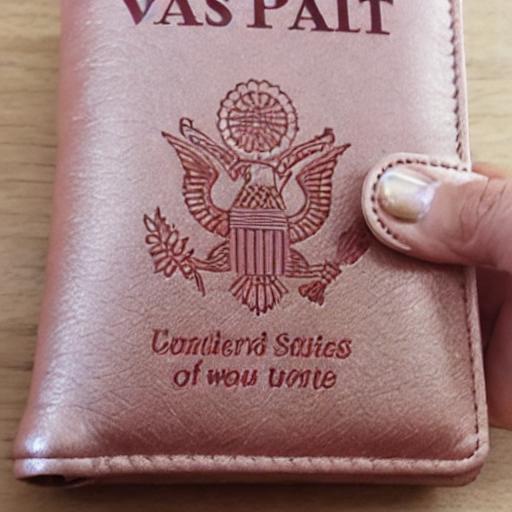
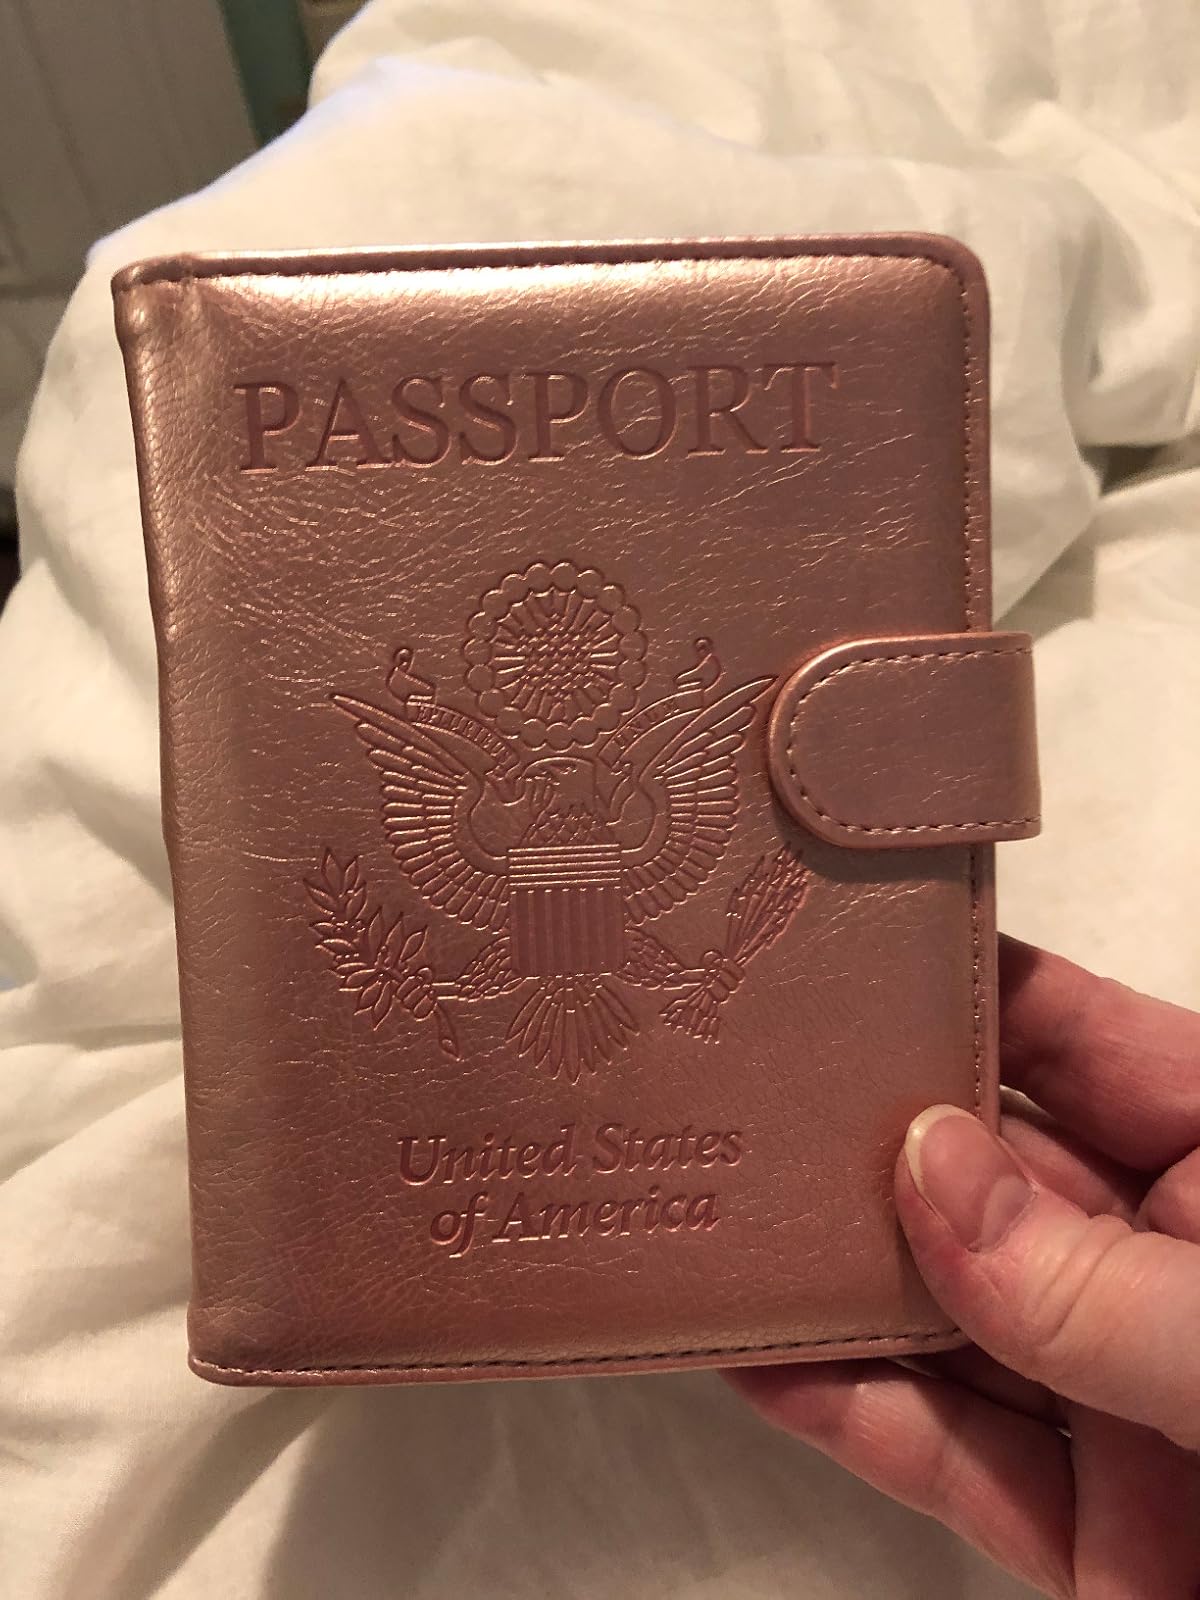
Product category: accessories_wallet
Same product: no